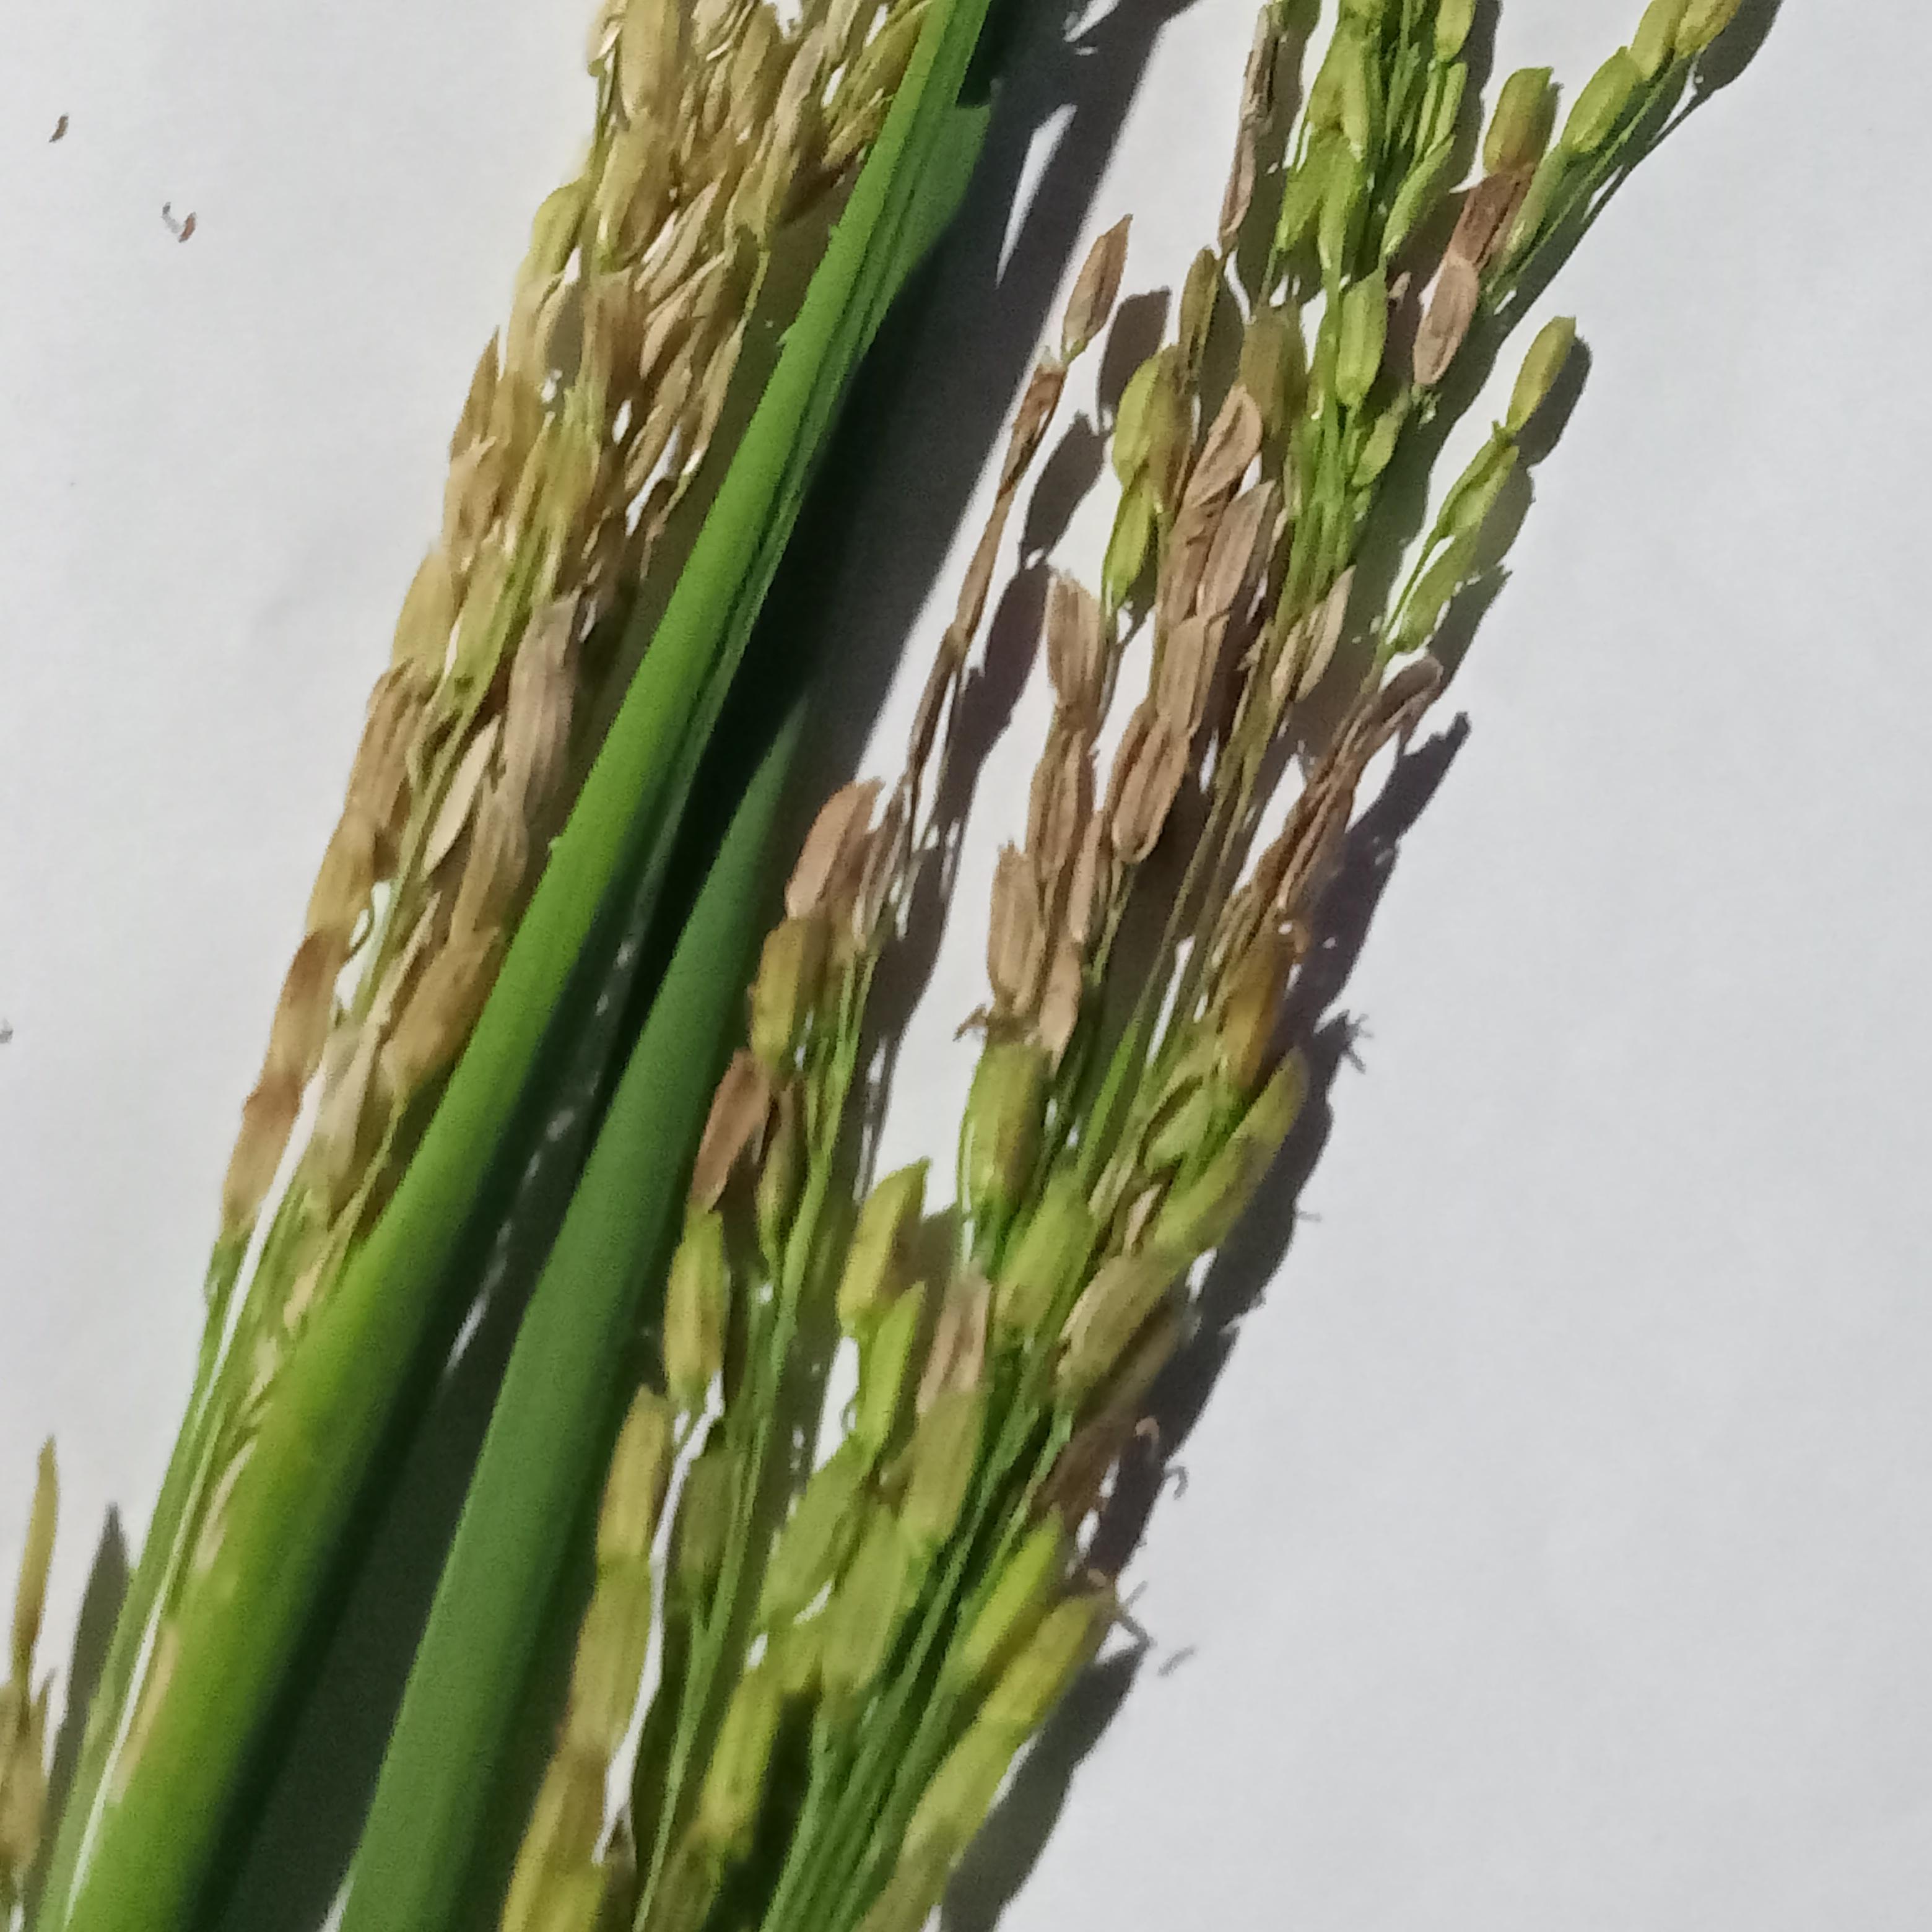
Label: Rice___Neck_Blast